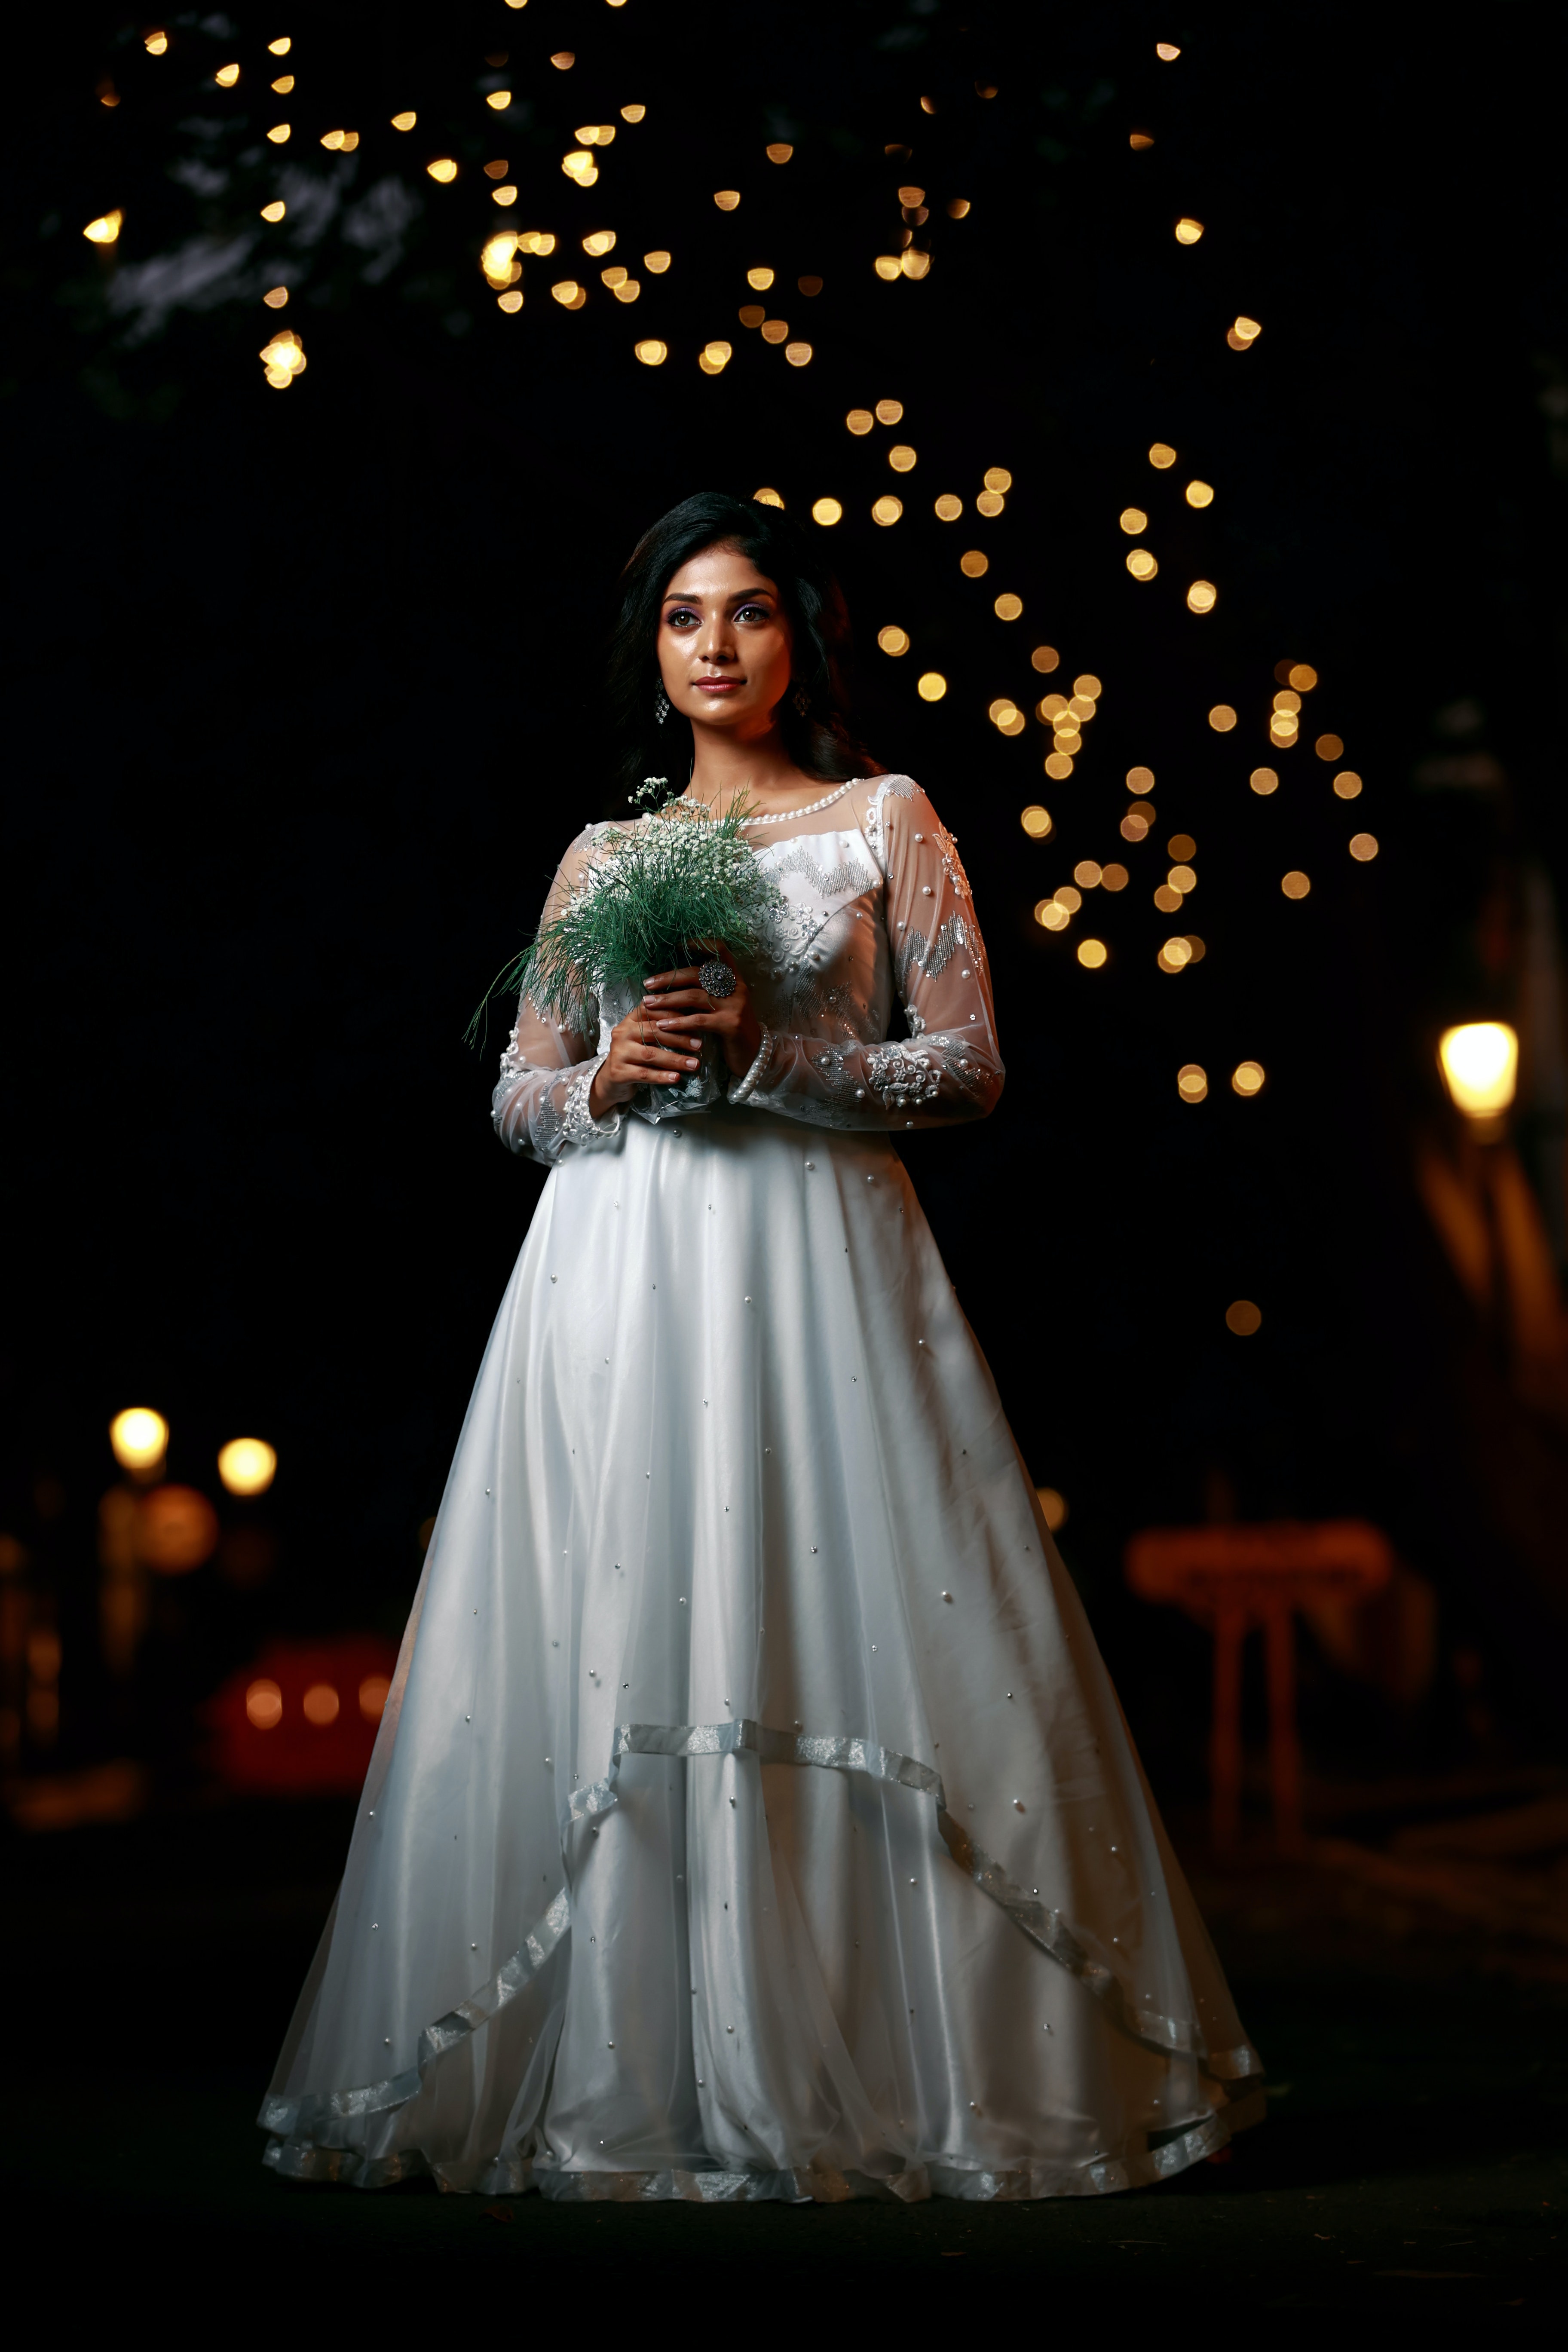
woman, wedding dress, bride, shoulder, dress, bridal clothing, bridal party dress, flash photography, happy, waist, gown, Strapless dress, performing arts, wedding ceremony supply, fashion design, entertainment, fashion model, formal wear, embellishment, bridal accessory, flooring, marriage, haute couture, long hair, veil, petal, bridal veil, beauty, event, jewellery, headpiece, bouquet, wedding, a line, performance art, fashion accessory, darkness, fun, tradition, cocktail dress, public event, fashion show, performance, wedding reception, ceremony, costume design, carpet, photo shoot, floral design, model